Necho (crater)

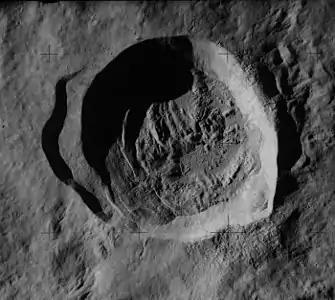
Apollo 14 image

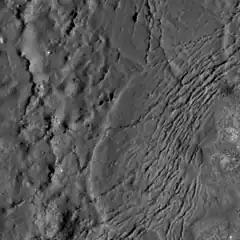
Cracks form in the impact melt sheet on the floor of Necho Crater, the southeast rim. Imaged by NASA's Lunar Reconnaissance Orbiter.

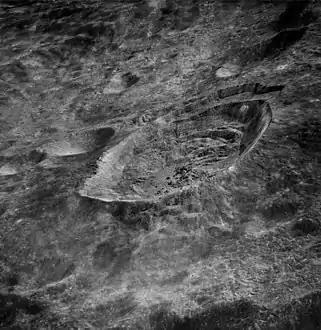
Oblique Apollo 10 image

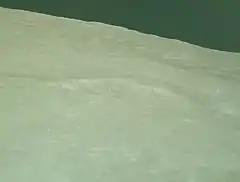
Highly oblique view also from Apollo 10

Necho is a lunar impact crater on the far side of the Moon, and therefore cannot be seen directly from the Earth. It lies to the northeast of the larger crater Langemak, about a crater diameter to the south-southwest of Bečvář and further east is Love.